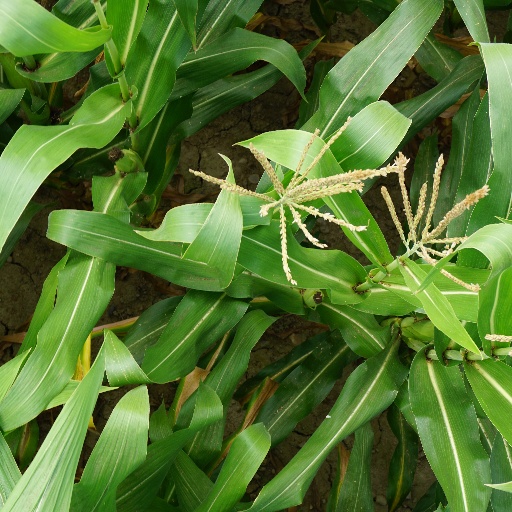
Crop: maize; corn